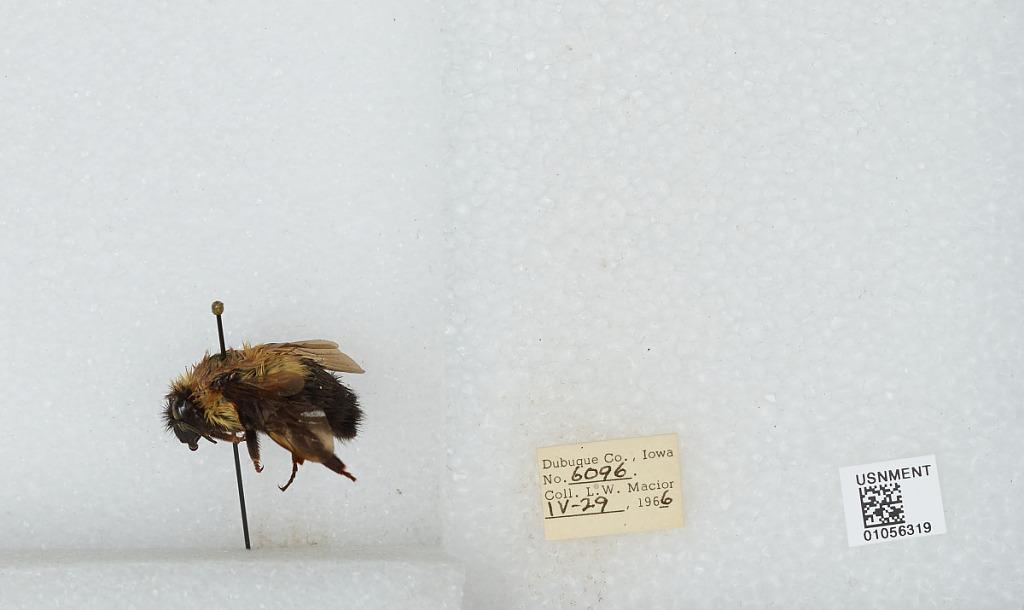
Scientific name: Bombus (Pyrobombus) bimaculatus Cresson
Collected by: L. Macior
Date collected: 1966-4-29
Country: United States
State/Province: Iowa
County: Dubuque
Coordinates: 42.4694, -90.8292